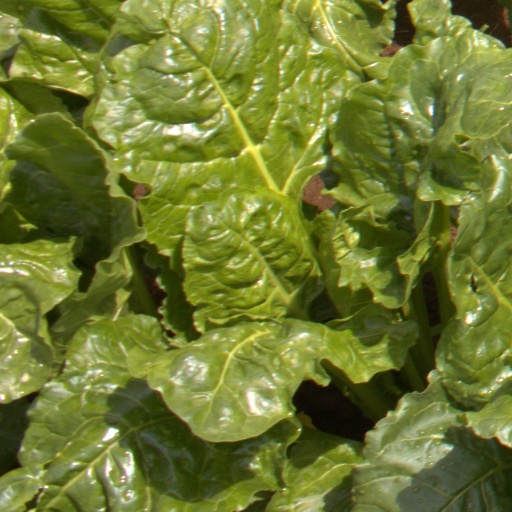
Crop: sugar beet